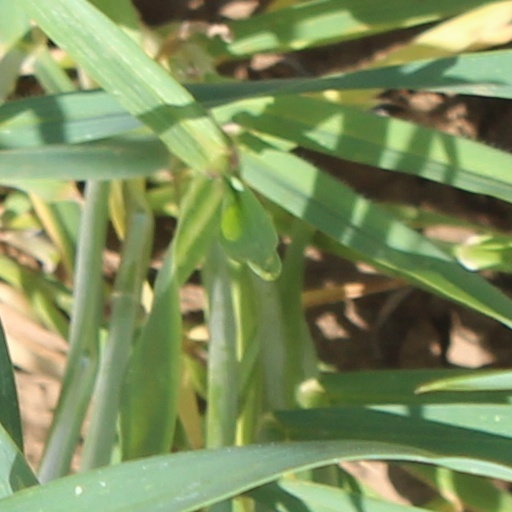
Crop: wheat